Mike Wazowski

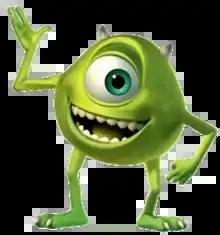

Michael "Mike" Wazowski is a fictional character who appears in Disney/Pixar's "Monsters Inc." franchise. He is a green one-eyed round monster with two arms, legs, and small horns. In the films, Mike is one of the two protagonists, alongside James P. Sullivan, and is primarily voiced by Billy Crystal in the film series, shorts, and the Disney+ series.